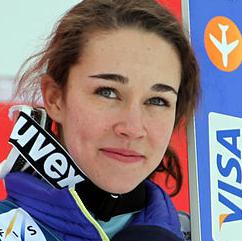
Age: 18